Vaticinia Nostradami

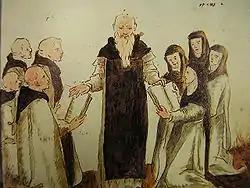
Image 3

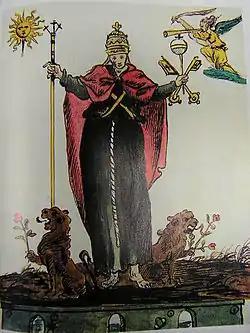
Image 27

The Vaticinia Michaelis Nostradami de Futuri Christi Vicarii ad Cesarem Filium D. I. A. Interprete ("The Prophecies of Michel Nostradamus on The Future Vicars of Christ to Cesar His Son, As Expounded by Lord Abbot Joachim"), or Vaticinia Nostradami ("The Prophecies of Nostradamus") for short, is a collection of eighty watercolor images compiled as an illustrated codex. A version of the well-known "Vaticinia de Summis Pontificibus" of the 13th–14th century, it was discovered in 1994 by the Italian journalists Enza Massa and Roberto Pinotti in the Biblioteca Nazionale Centrale di Roma (Central National Library) in Rome, Italy. The document can be found in the library under the title "Fondo Vittorio Emanuele 307".